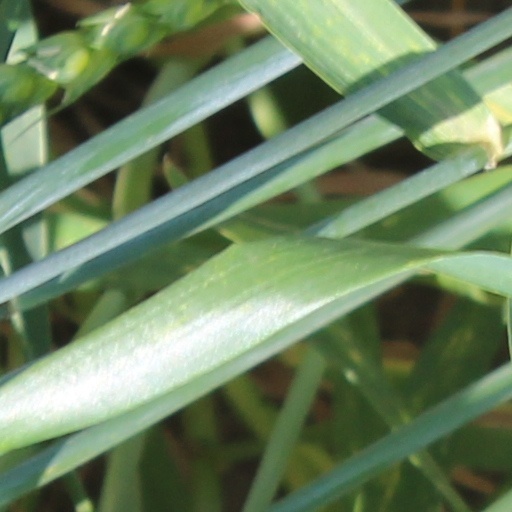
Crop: wheat